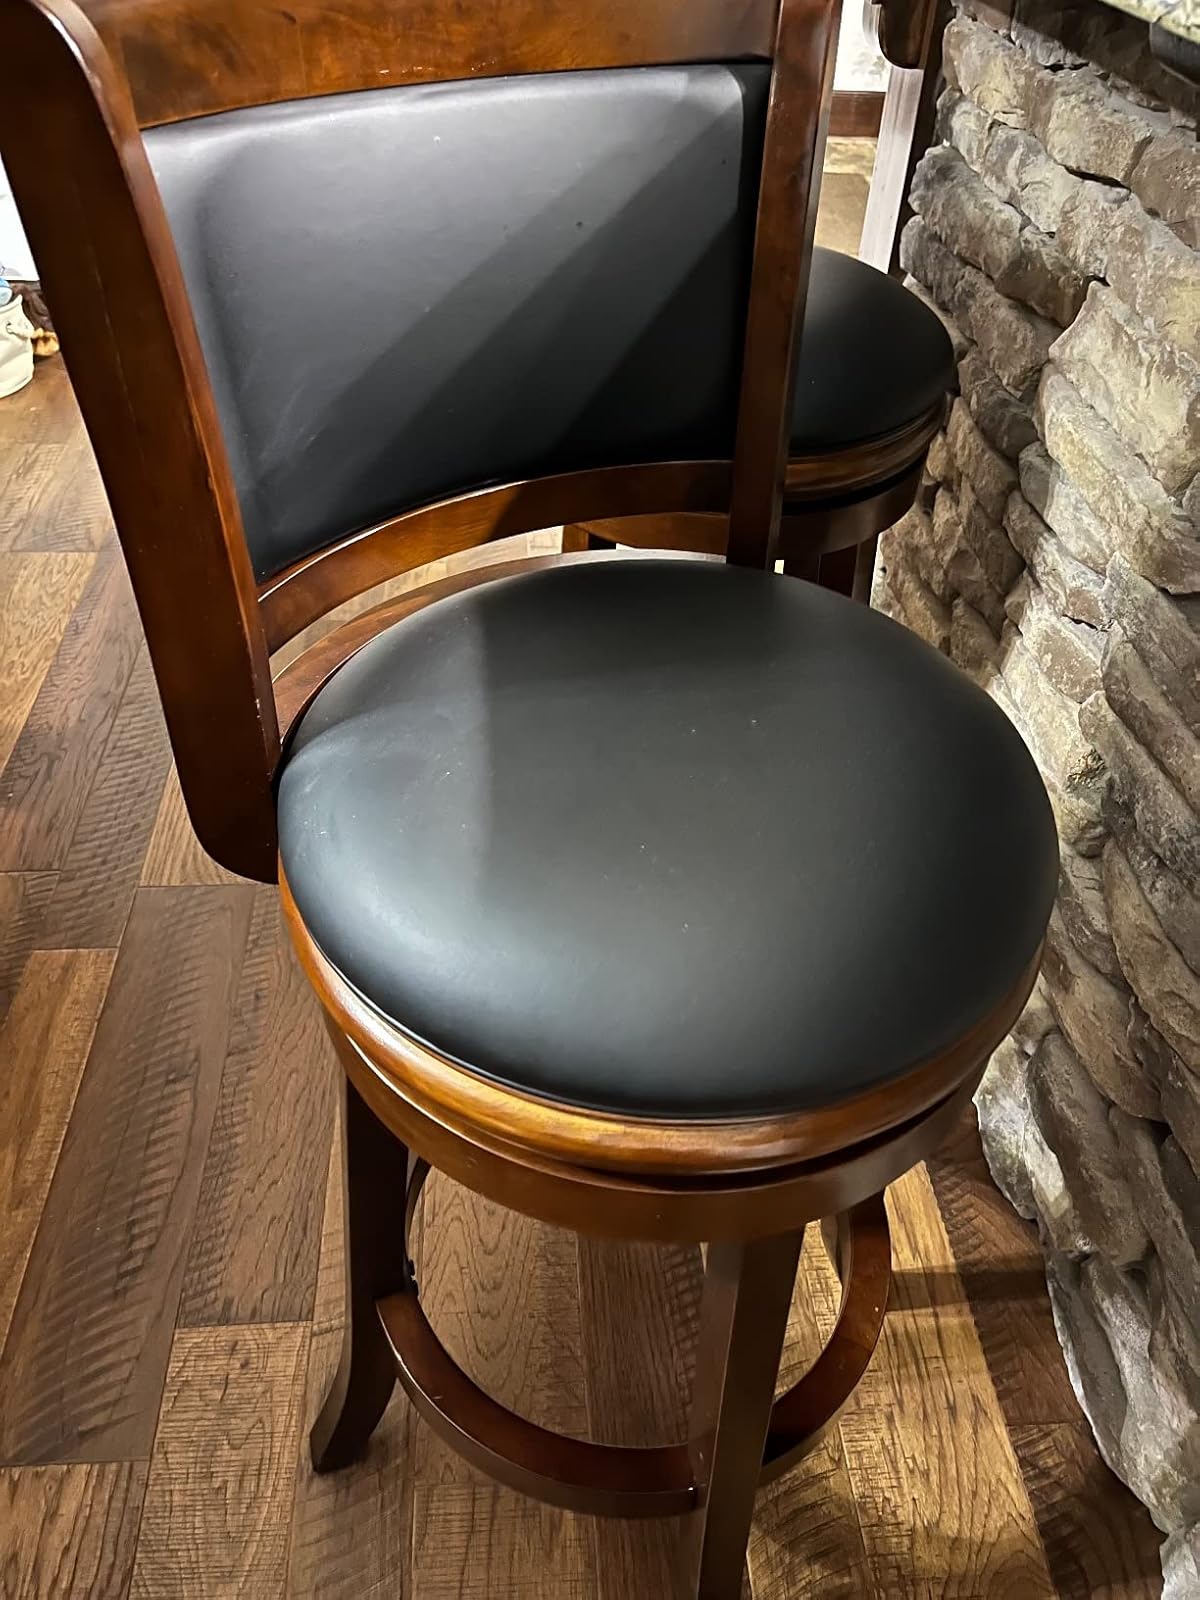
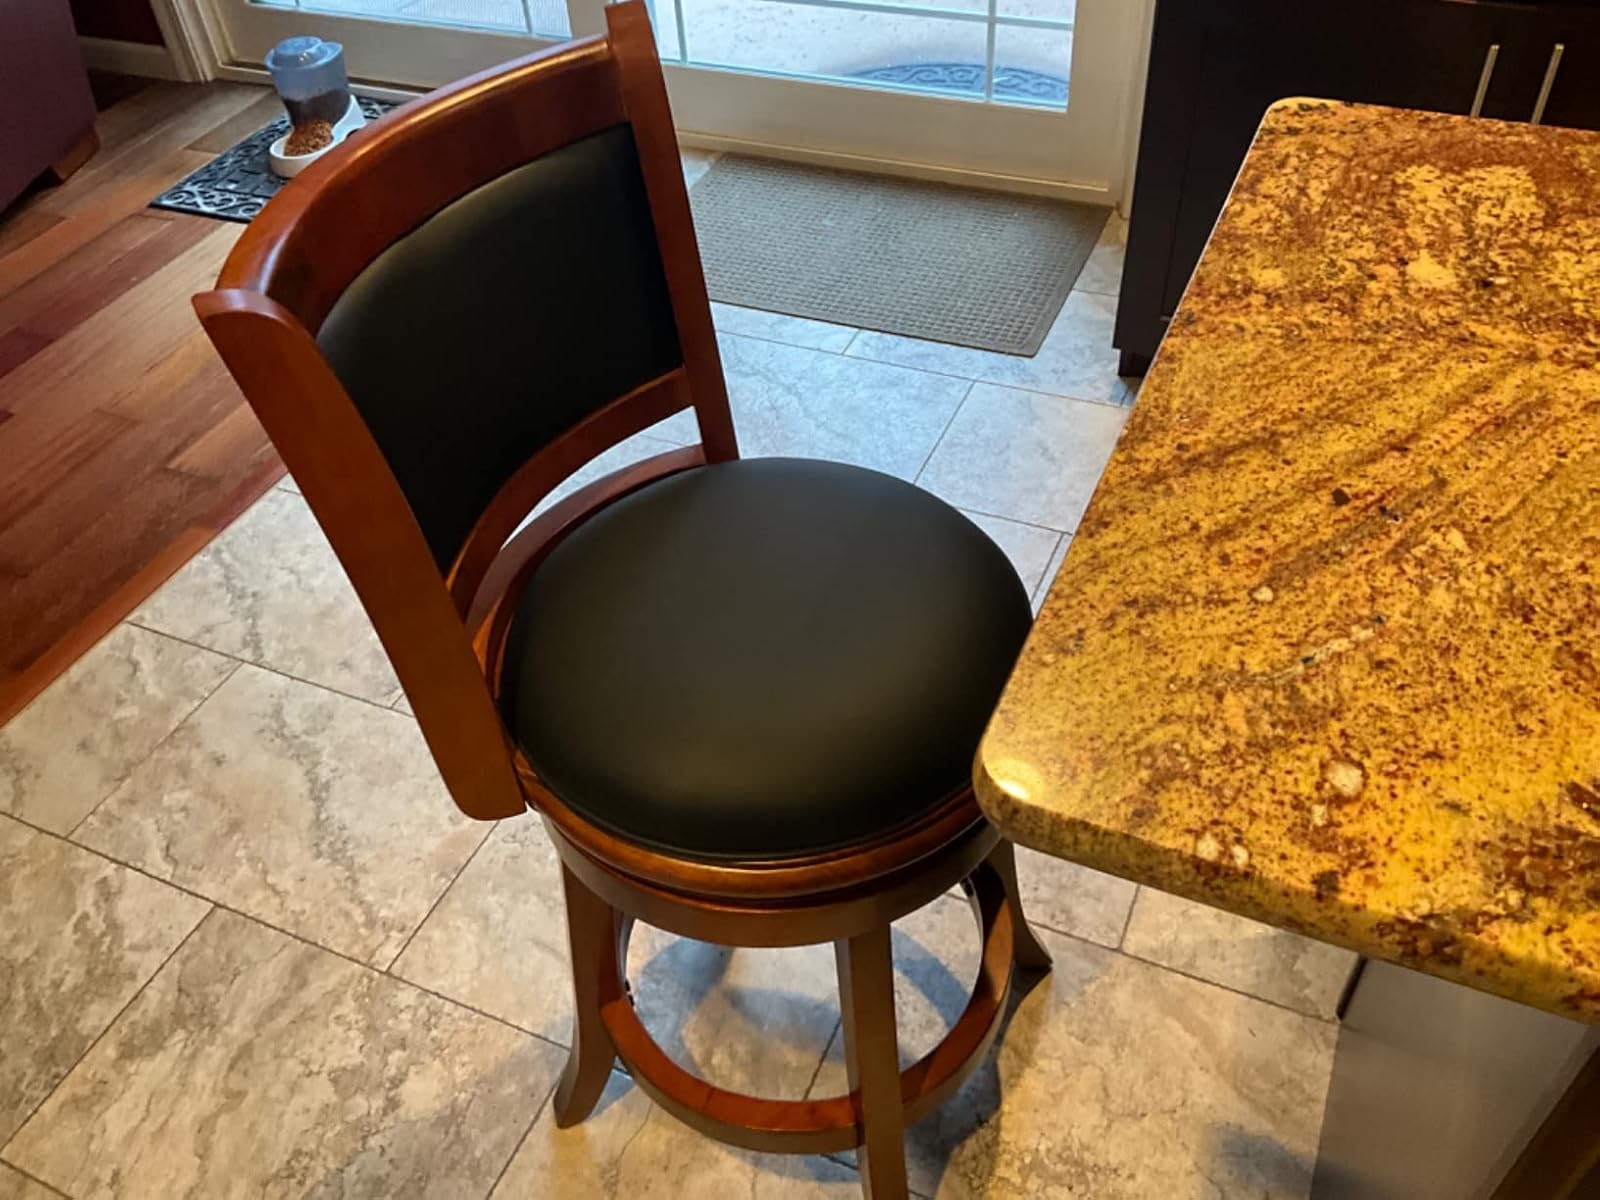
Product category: stool
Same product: no